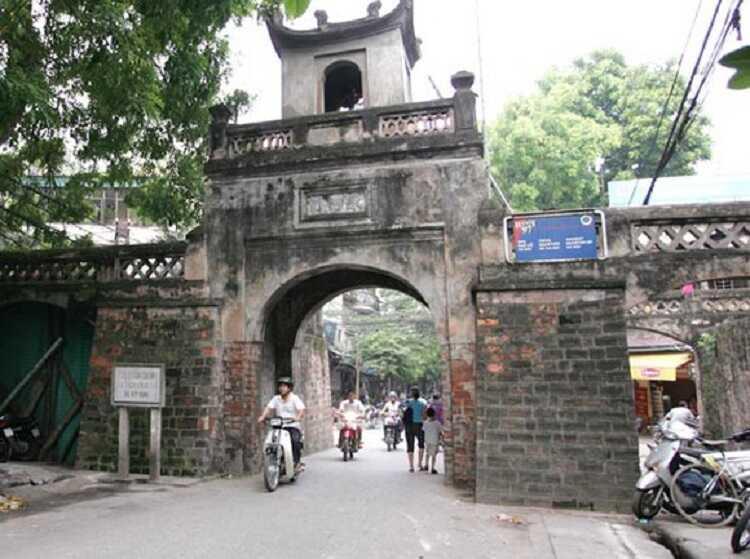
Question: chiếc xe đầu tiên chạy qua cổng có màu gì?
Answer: chiếc xe có màu trắng